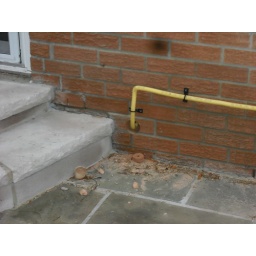
Entry of new gas line for new stove in kitchen,we removed plywood and ran the line in the floor space.